Chardonnay

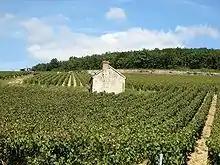
Harvesting Chardonnay in the Chablis Premier Cru of Fourchaume

Chardonnay is one of the dominant grapes in Burgundy, though Pinot noir vines outnumber it by nearly a three-to-one ratio. In addition to Chablis, Chardonnay is found in the Côte d'Or (largely in the Côte de Beaune), as well as the Côte Chalonnaise and Mâconnais. It is grown in eight "grand cru" vineyards; The "Montrachets"-Montrachet, Criots-Bâtard-Montrachet, Bâtard-Montrachet, Chevalier-Montrachet, and Bienvenues-Bâtard-Montrachet, as well as Charlemagne, Corton-Charlemagne, and Le Musigny. In addition to being the most expensive, the Burgundy examples of Chardonnay were long considered the benchmark standard of expressing "terroir" through Chardonnay. The Montrachets are noted for their high alcohol levels, often above 13%, as well as deep concentration of flavors. The vineyards around Chassagne-Montrachet tend to have a characteristic hazelnut aroma to them, while those of Puligny-Montrachet have more steely flavors. Both "grand cru" and "premier cru" examples from Corton-Charlemagne have been known to demonstrate marzipan, while Meursault wines tend to be the most round and buttery examples.